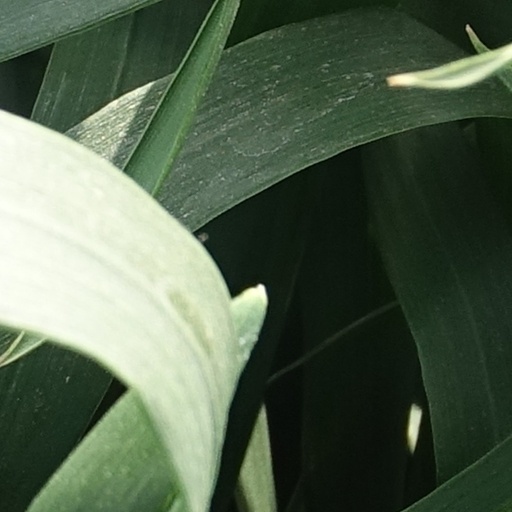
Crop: wheat